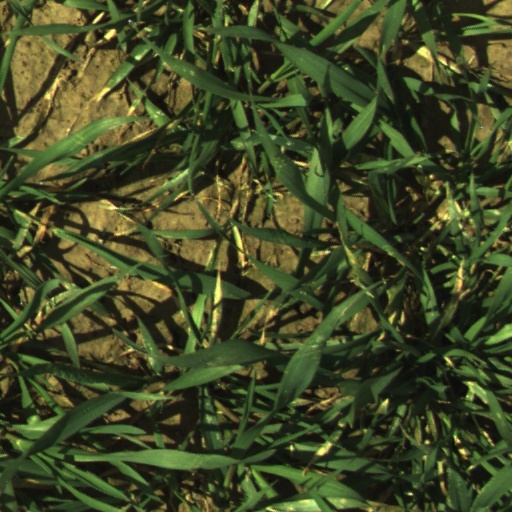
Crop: wheat